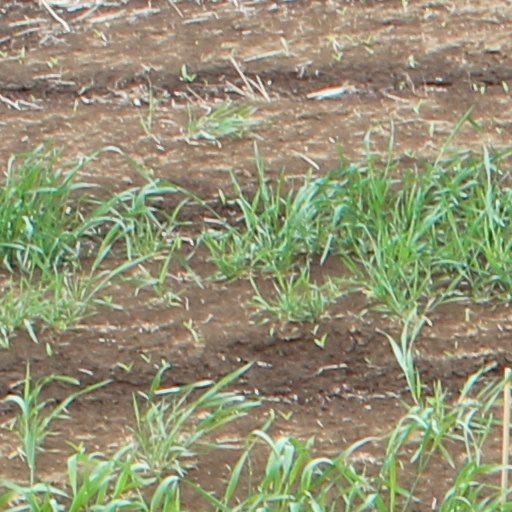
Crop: wheat